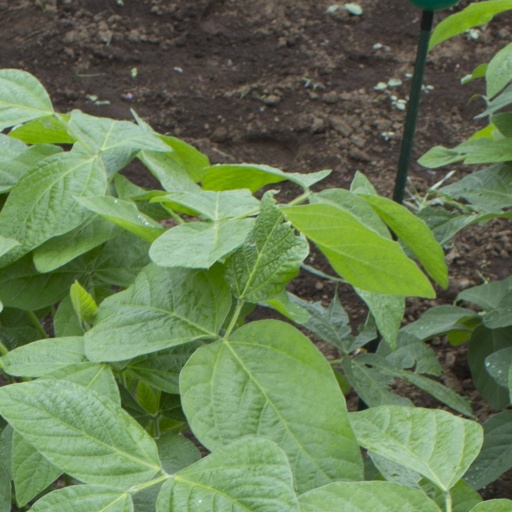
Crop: soybean